Every Blessed Day

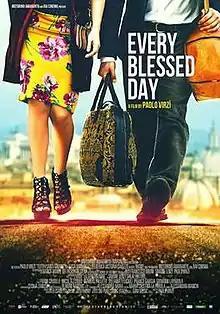

Every Blessed Day is a 2012 Italian romantic comedy film directed by Paolo Virzì.